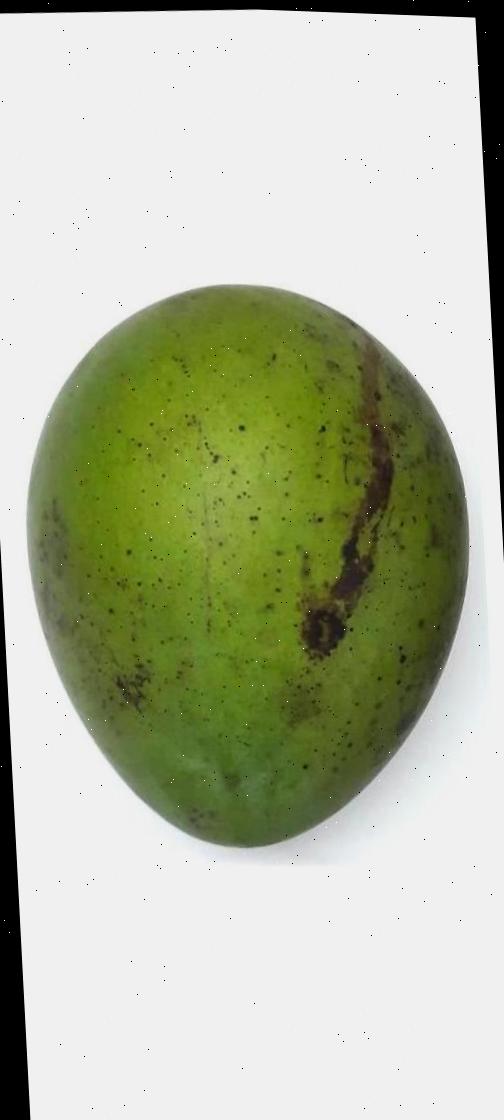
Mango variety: Harivanga